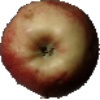
Label: Apple Red 3